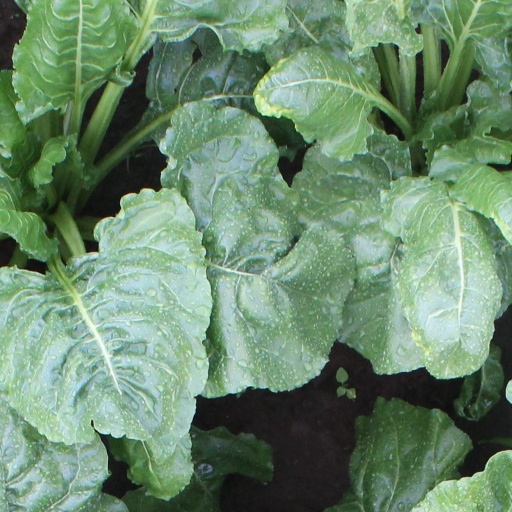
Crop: sugar beet